Goseck

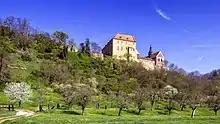
Goseck Castle above the Saale river.

The only road access to Goseck is from Markröhlitz, from which local roads lead to Naumburg, Weißenfels and Pettstädt.